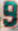
Number: 9